Sky position (RA, Dec in degrees): 322.164, 0.3825
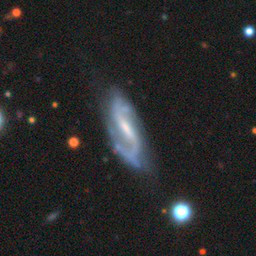
Galaxy morphology: Edge-on Galaxies without Bulge